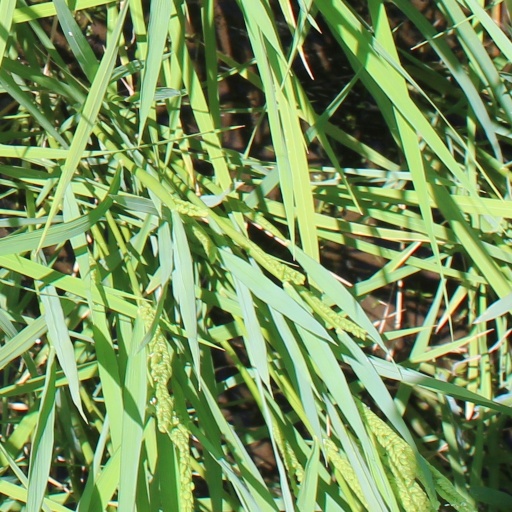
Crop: rice